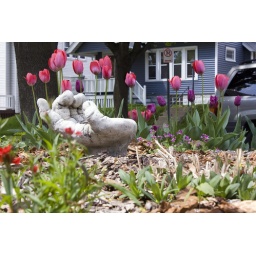
A hand bird bath in my sister's garden.